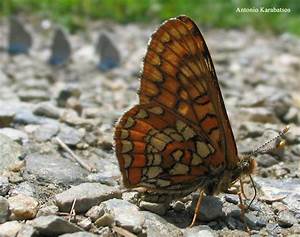
Label: farfalla